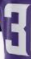
Number: 3